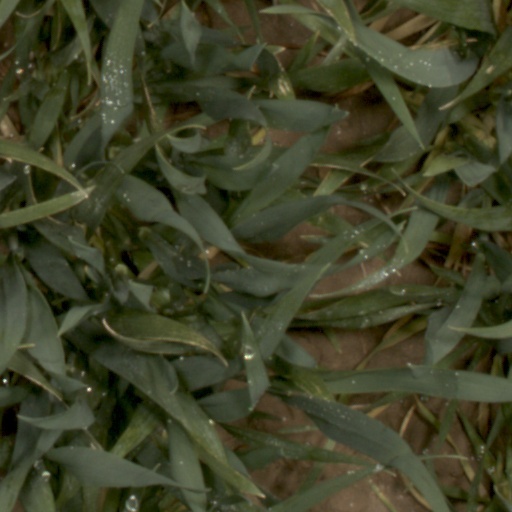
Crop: wheat